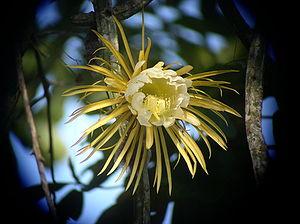
Selenicereus grandiflorus est une espèce de cactus du genre Selenicereus originaire des Antilles, du Mexique et d'Amérique centrale qui est appelé communément cactus vanille, ou reine de la nuit. Lorsque Carl von Linné le décrivit en 1753, c'était le cactus le plus grand de son époque. Depuis d'autres espèces de Selenicereus plus grandes ont été décrites.